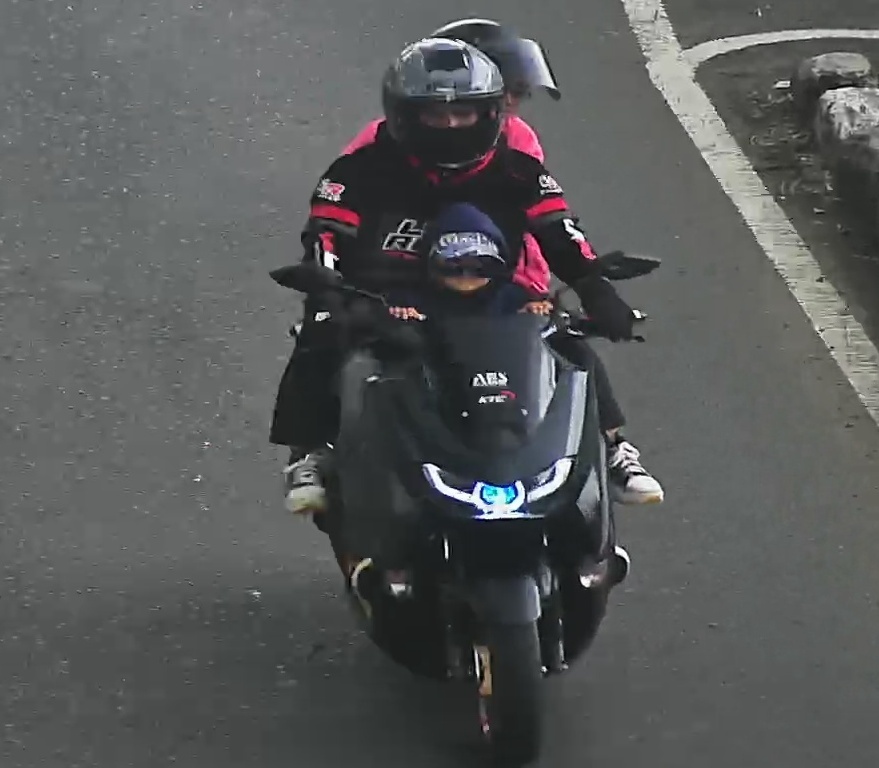
person-with-helmet: 2
person-without-helmet: 1